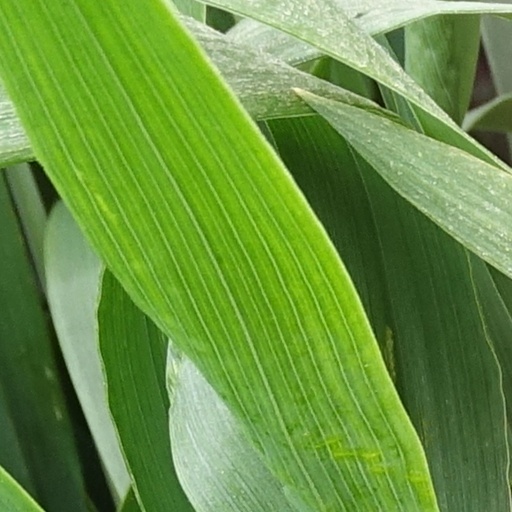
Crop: wheat